Answer in natural language. How many Sofas are visible in the scene? Choose between the following options: 1, 4, 0, 2 or 3
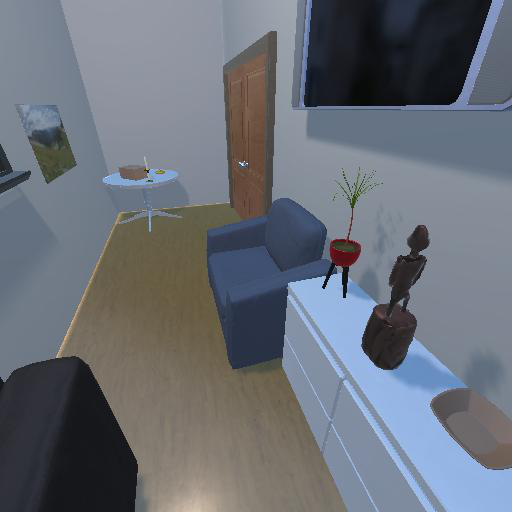
<answer>1</answer>